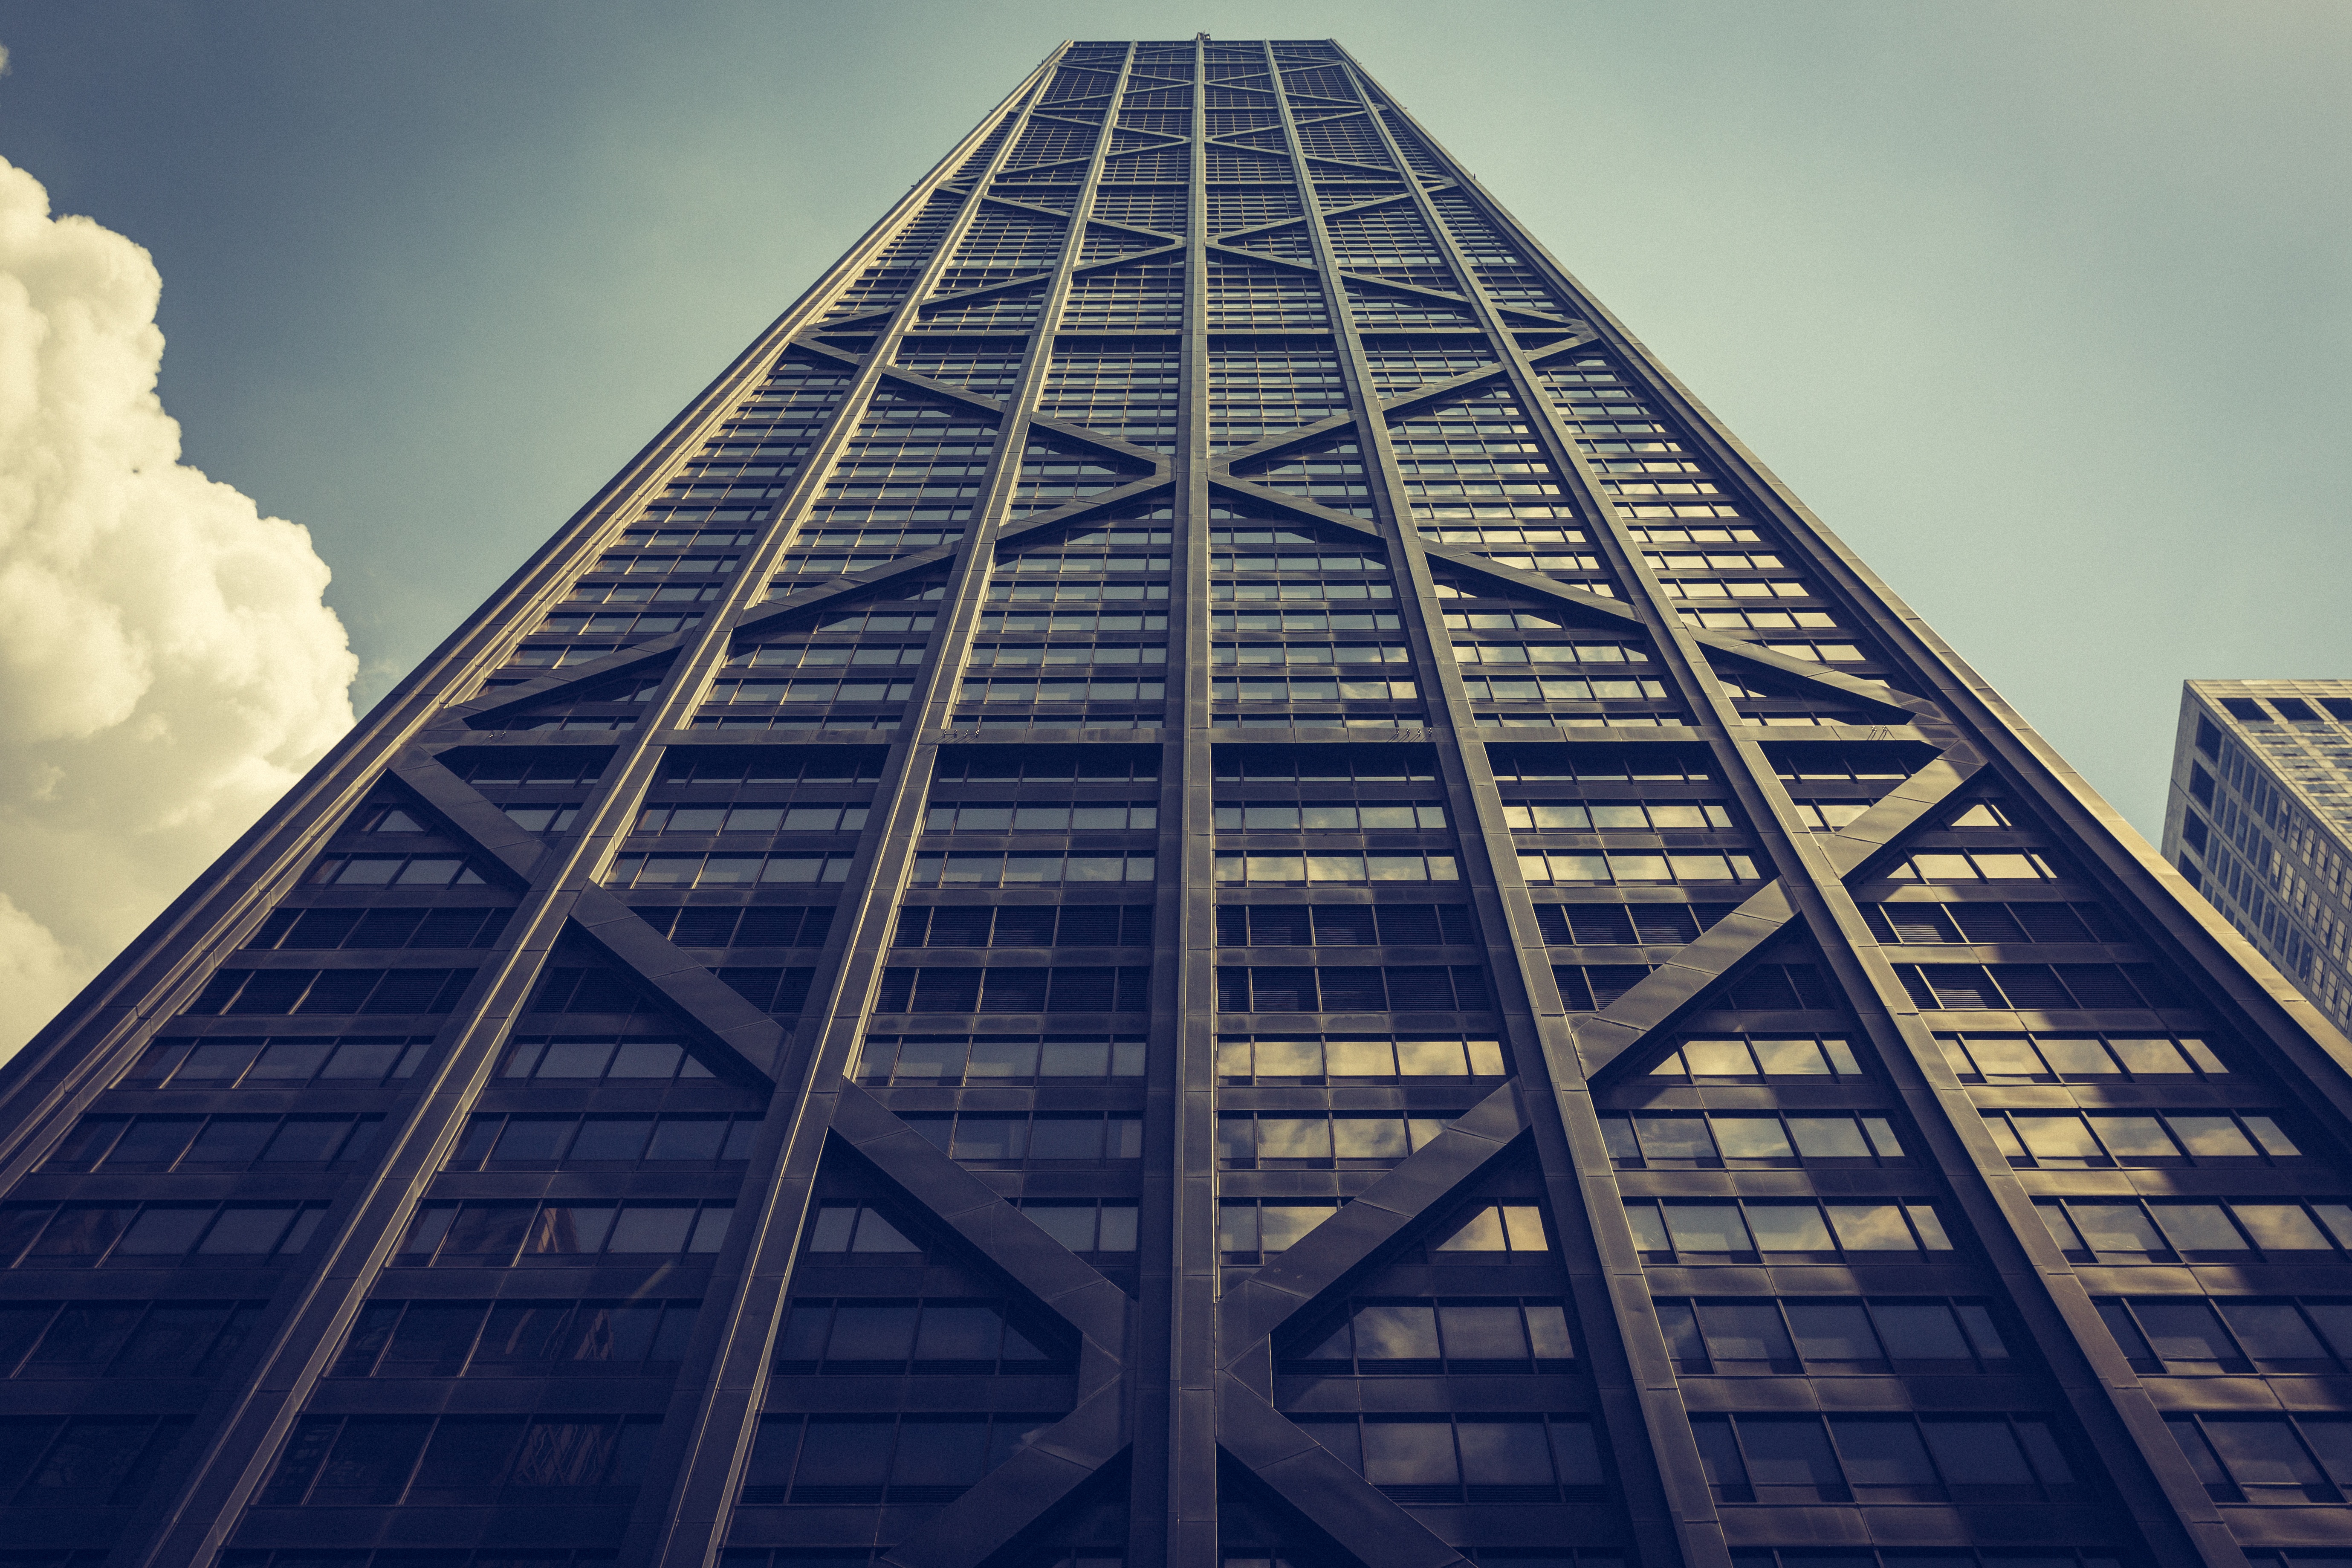
architecture, sky, skyline, window, glass, perspective, building, city, skyscraper, urban, cityscape, downtown, line, reflection, tower, corporate, landmark, facade, blue, tower block, life, symmetry, beauty, scene, shape, metropolis, urban area, metropolitan area